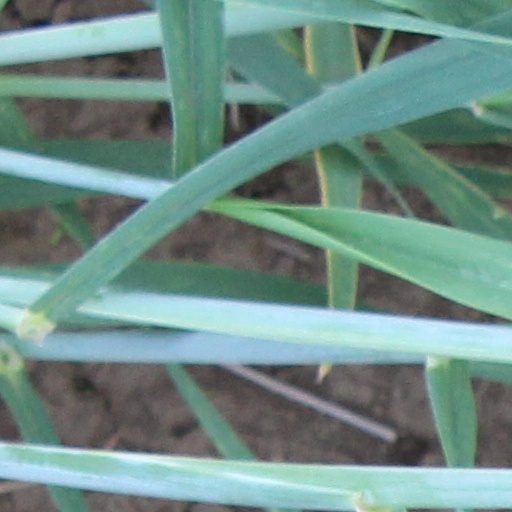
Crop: wheat